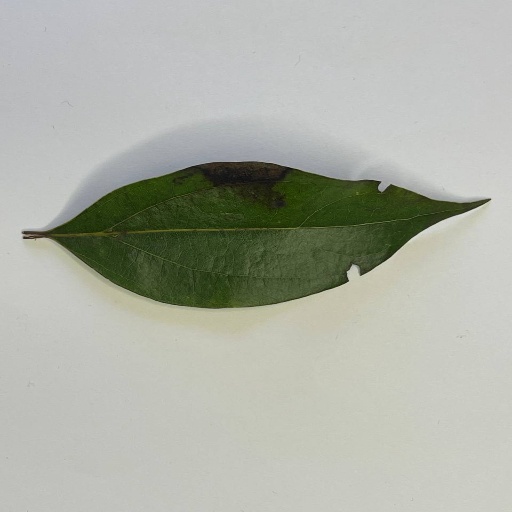
Species: Camphor
Leaf condition: Bacterial Spot